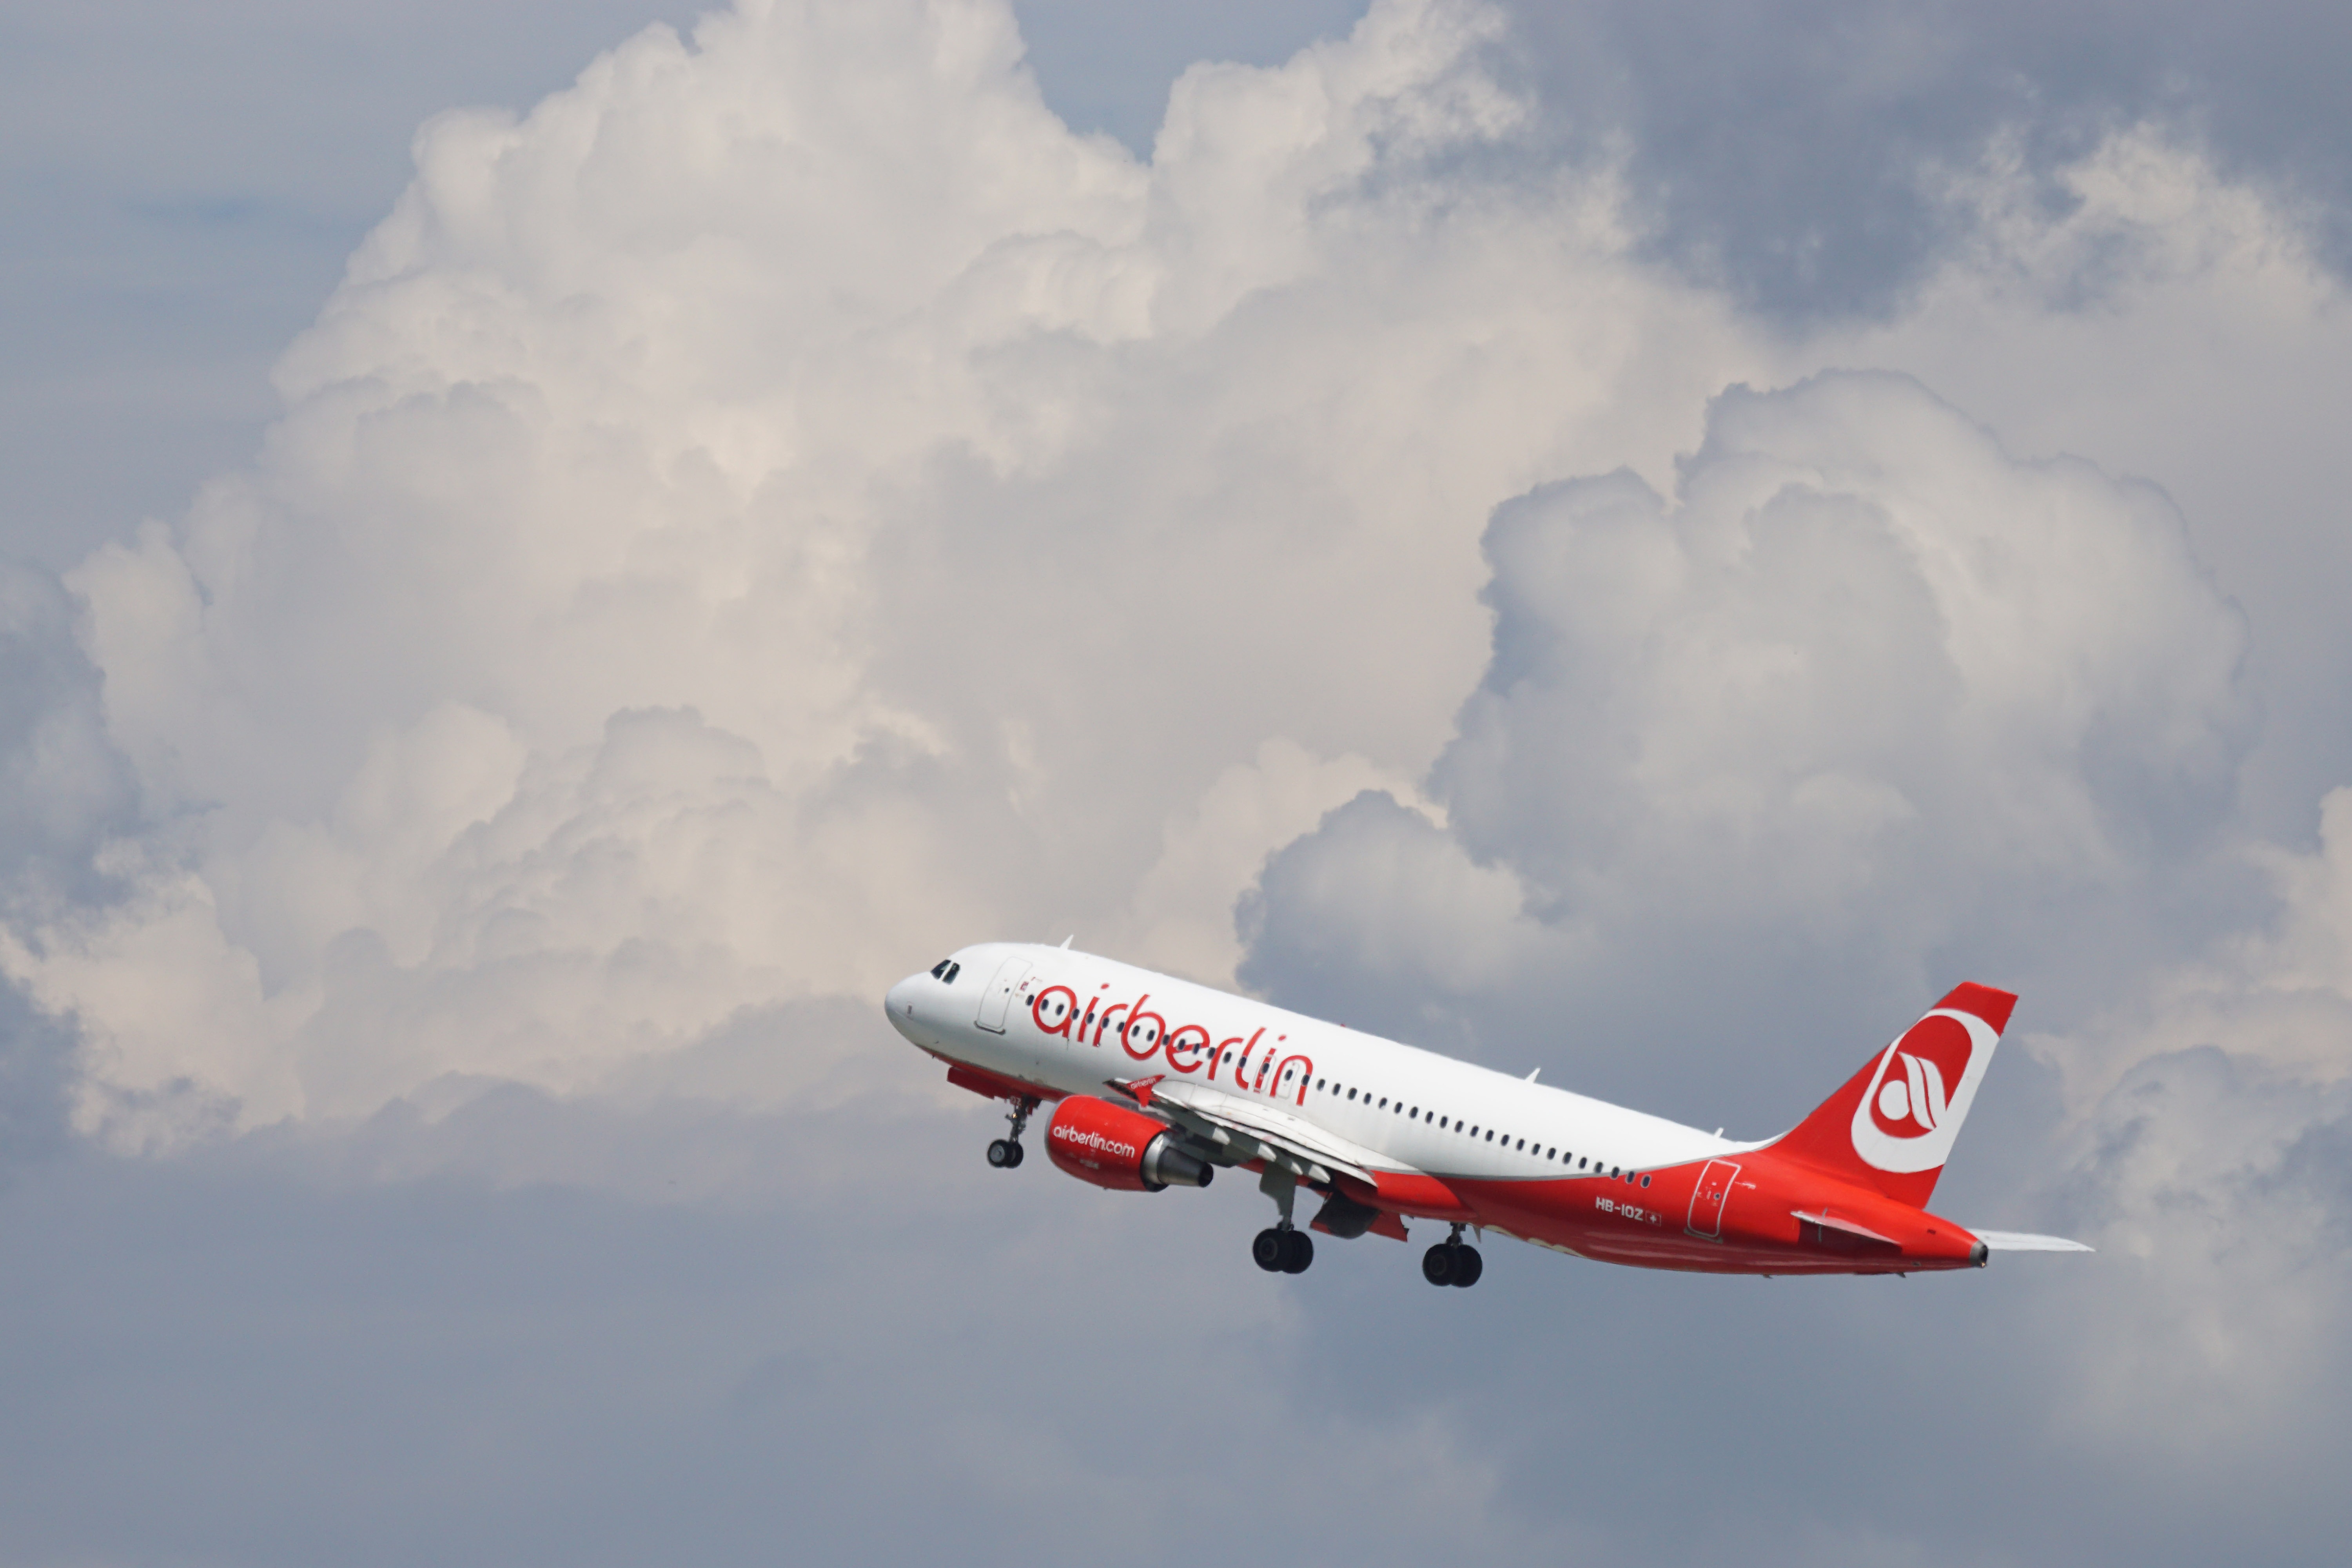
wing, sky, technology, fly, airplane, aircraft, vehicle, airline, aviation, flight, turbine, start, departure, airliner, engine, zurich, airbus, jet engine, takeoff, nozzle, jet aircraft, airport zurich, zrh, airbus a330, boeing 777, a 320, boeing 767, air travel, atmosphere of earth, wide body aircraft, narrow body aircraft, airbus a320 family